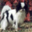
Label: dog